The Thomas Crown Affair (1968 film)

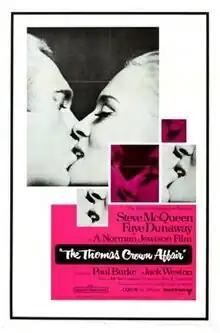
Theatrical release poster

The Thomas Crown Affair is a 1968 American heist film directed by Norman Jewison and written by Alan Trustman. Starring Steve McQueen, Faye Dunaway, Paul Burke and Jack Weston, the film follows Vicki Anderson (Dunaway) who is hired to investigate the culprits of a multi-million dollar bank heist, orchestrated by Thomas Crown (McQueen).